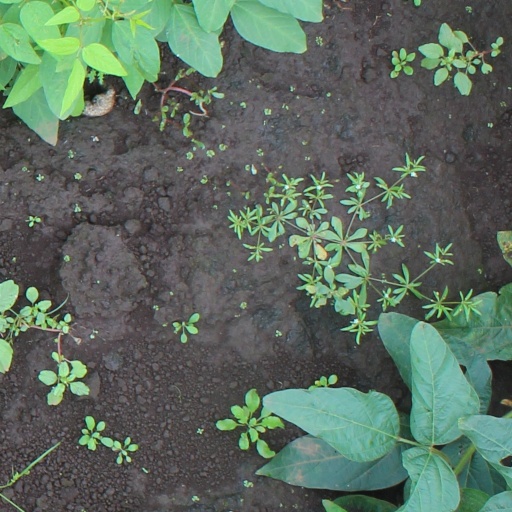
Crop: soybean